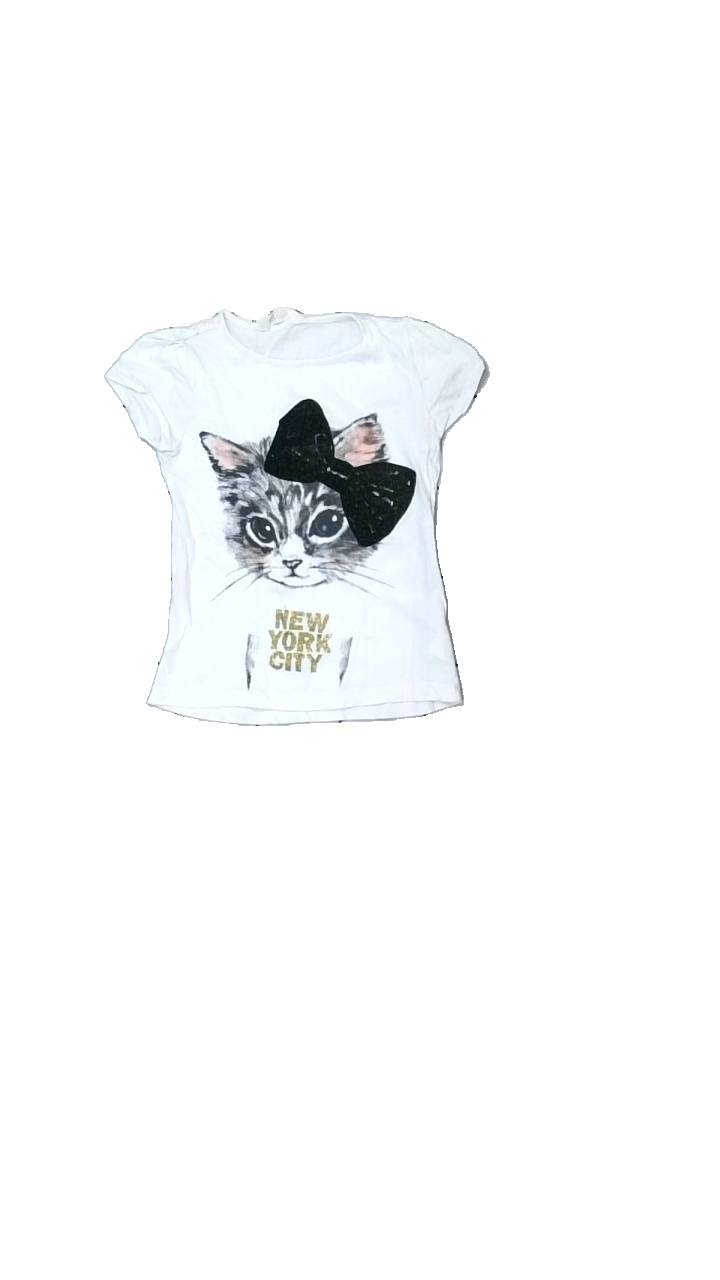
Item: T-shirt (Children)
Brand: H&m
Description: t-shirt med tryck
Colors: White, Pink, Grey, Blue
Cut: C-collar
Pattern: Animal print
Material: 100% bomull
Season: All
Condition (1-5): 4
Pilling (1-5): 4
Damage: smuts fläckar
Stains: Minor
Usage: Export
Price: <50